Jan Duursema

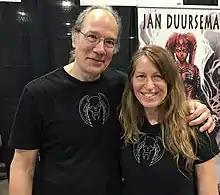
Duursema with her husband, fellow comics artist Tom Mandrake

Jan Duursema's first published comics work appeared in "Heavy Metal" vol. 3 #3 (July 1979). She drew several stories for DC Comics' "Sgt. Rock" title beginning in 1980. With writer Paul Kupperberg, she co-created the Arion character in "The Warlord" #55 (March 1982) and the "Arion, Lord of Atlantis" series was launched in November 1982. Duursema was one of the artists of "Wonder Woman" #300 (Feb. 1983). She provided artwork to the "Star Ace" role-playing game from Pacesetter Ltd. Her first work for Marvel Comics, as well as her first work on the "Star Wars" franchise, appeared in "Star Wars" #92 (Feb. 1985). Back at DC, she was one of the contributors to the "DC Challenge" limited series in 1986 and drew the "Advanced Dungeons and Dragons" comic book series for three years. She briefly worked with John Ostrander on the "Hawkworld" series in 1992 and again the following year when the title was cancelled and relaunched as "Hawkman".